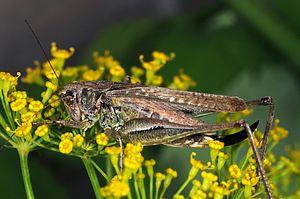
La decticelle chagrinée, Platycleis albopunctata, est une espèce de sauterelles de la famille des Tettigoniidae.